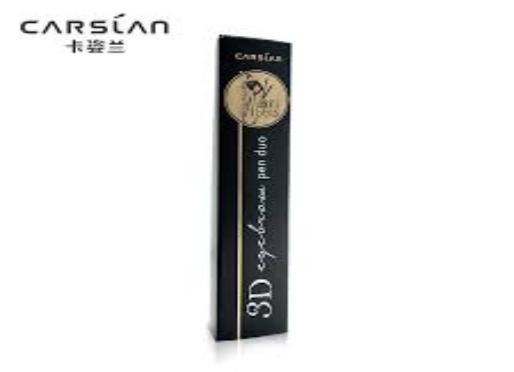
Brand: Carslan
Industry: Necessities